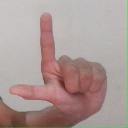
अक्षर: ल